Waste heat

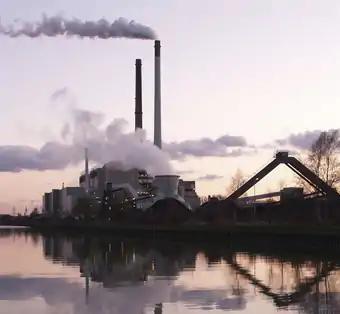
A coal-fired power station. These transform chemical energy into 36–48% electricity and the remaining 52–64% to waste heat.

Industrial processes, such as oil refining, steel making or glass making are major sources of waste heat.